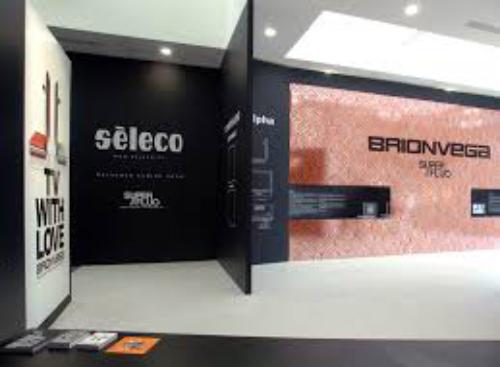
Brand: Brionvega
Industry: Electronic